Celia Gould

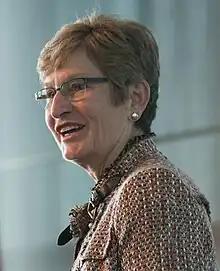
Gould in 2017

Celia Gould (born November 20, 1957) is an American businesswoman and politician who served as the director of the Idaho Department of Agriculture from 2007 to 2023.